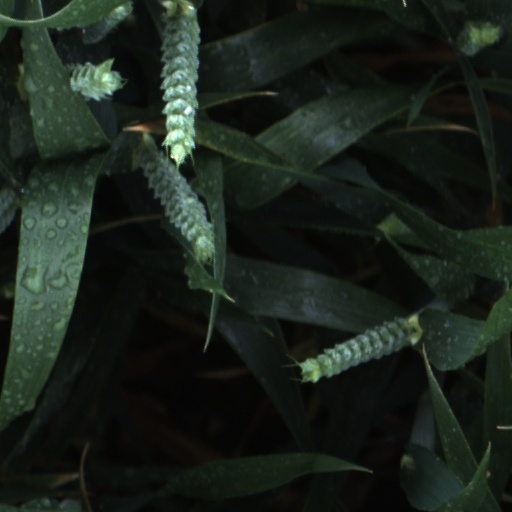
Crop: wheat